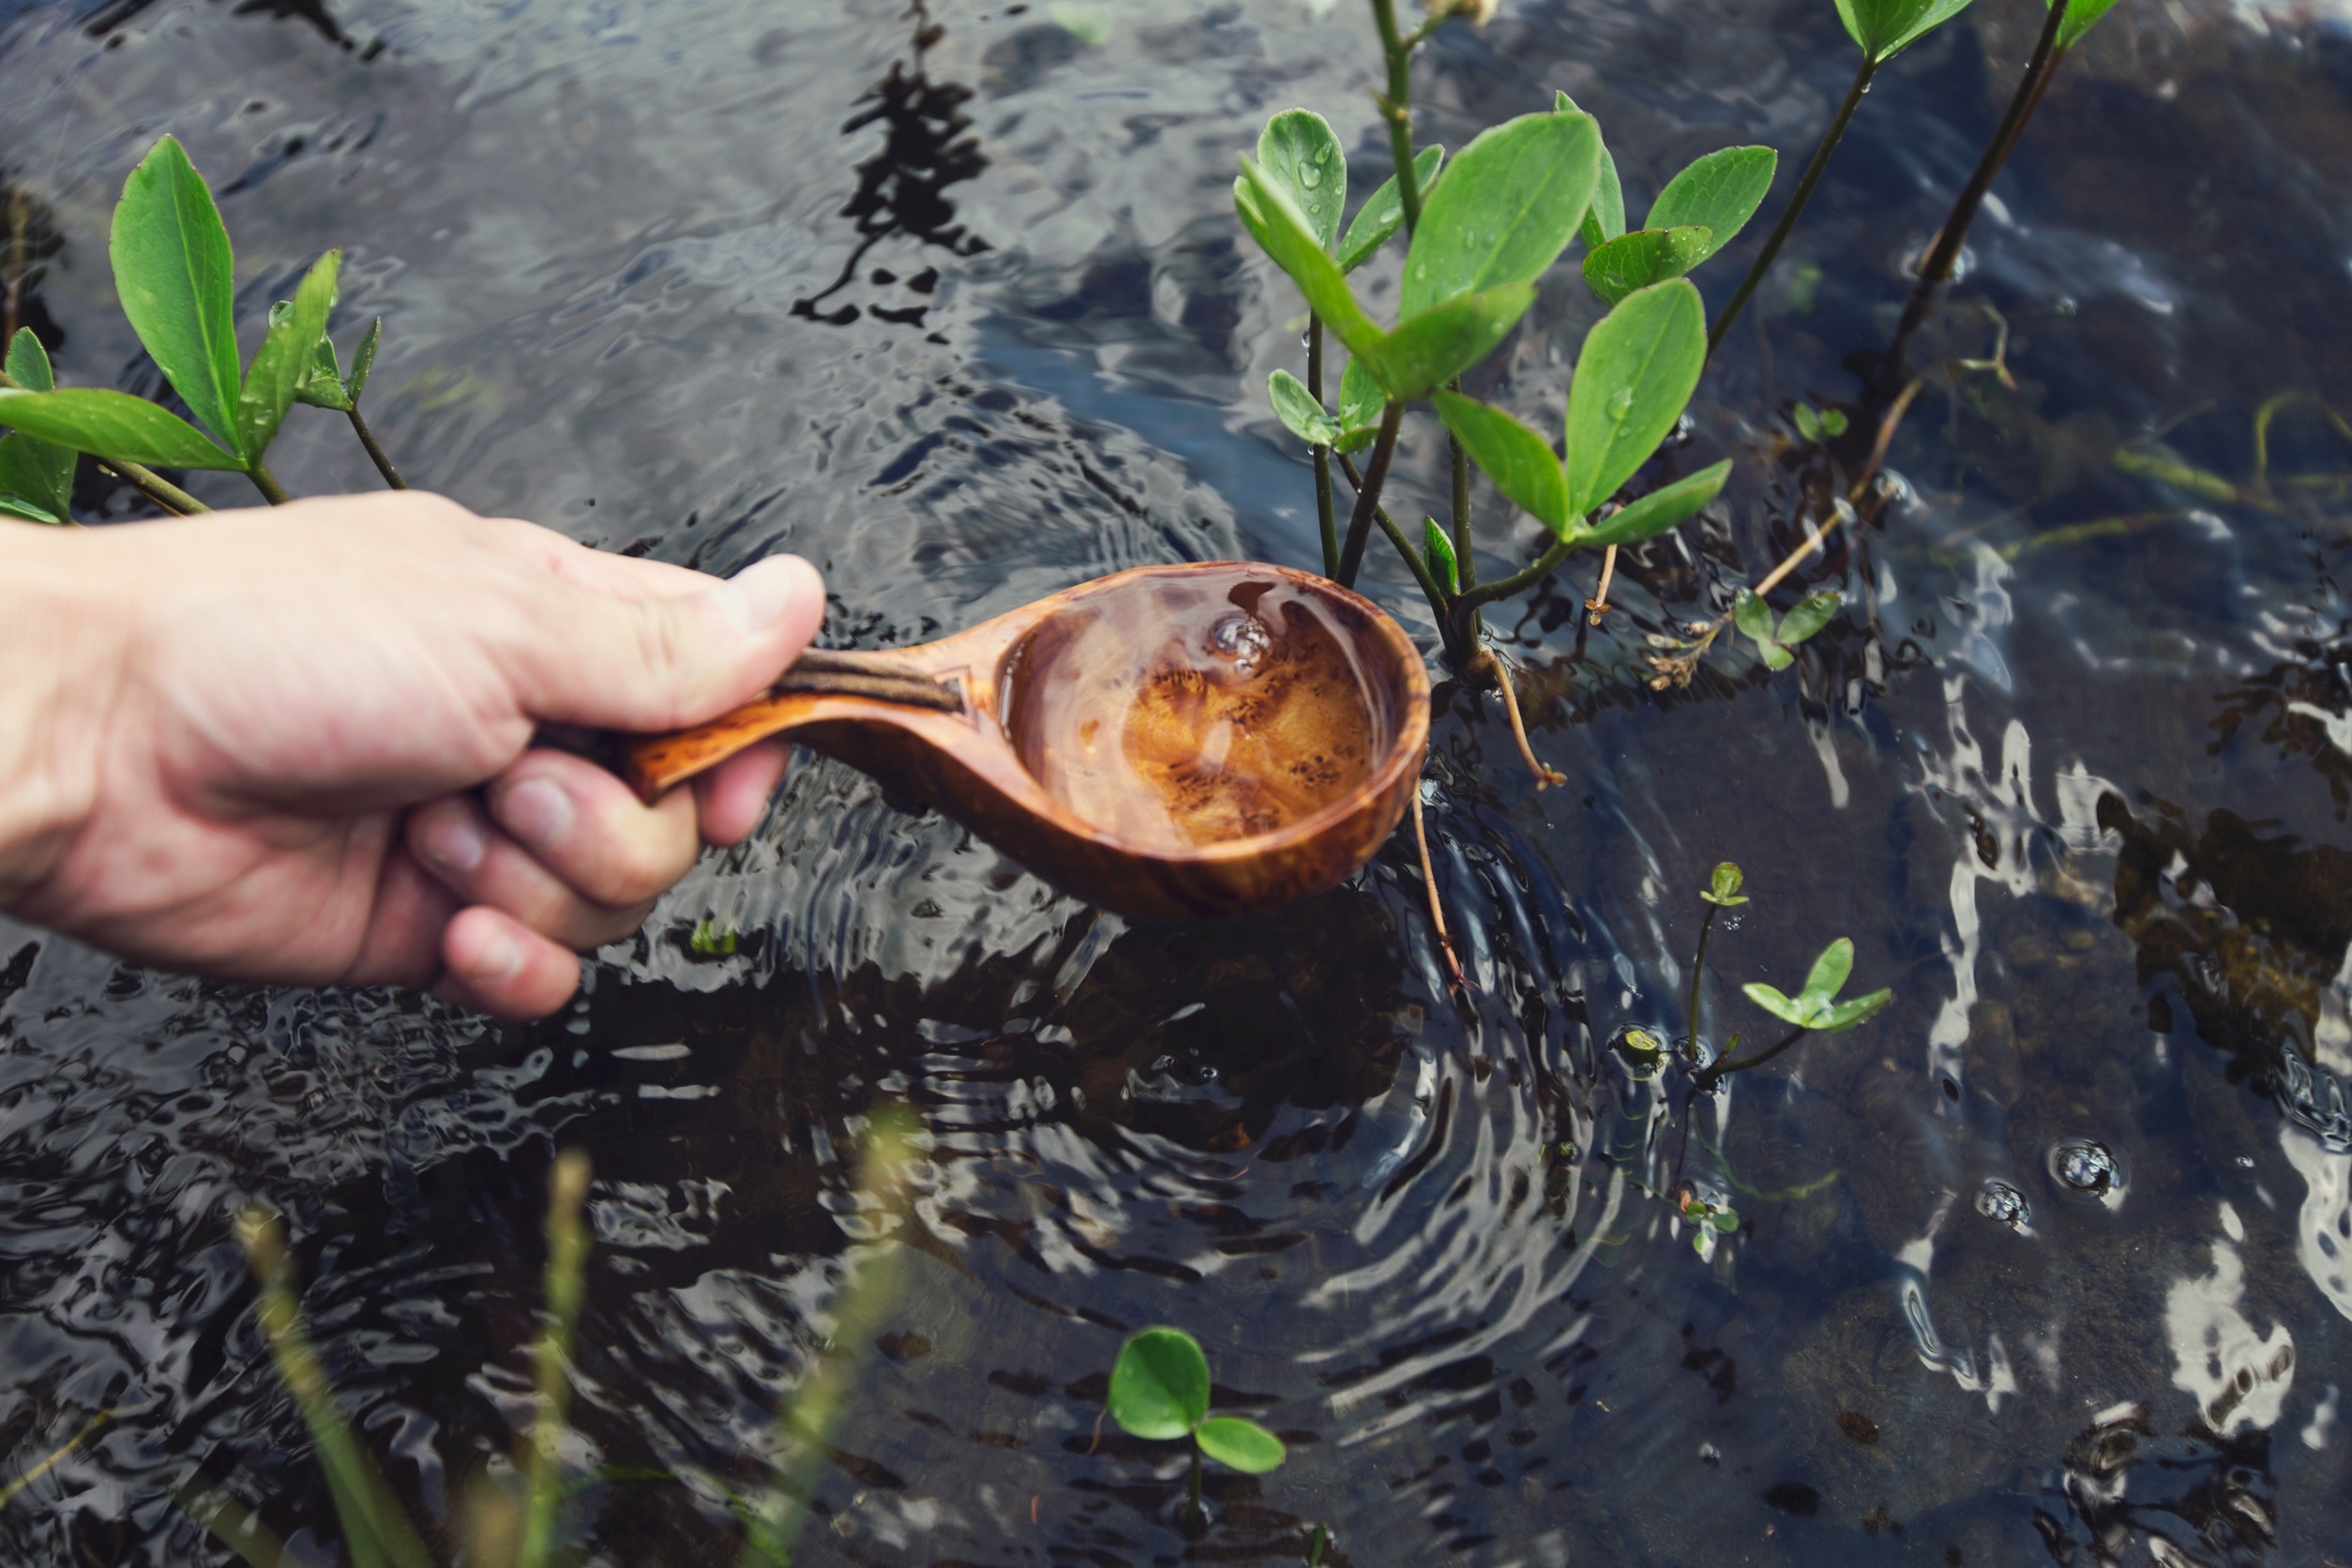
water, leaf, river, food, produce, soil, spoon, plants, hands, wooden